Sayuri Yōko

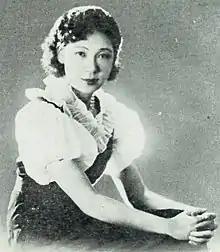
Photograph from "Creative theatre"

Mie Yamashita (in original Japanese: 山下 みゑ) (September 25, 1901 – January 13, 1986), better known by her stage name Sayuri Yōko (小百合 葉子/さゆり ようこ), was a Japanese theatre company president and actress. She is the founder and chairman of Dandelion, a children's theatre company. She was active as a stage, radio and film actress before and during the war. After the war, she founded a children's theatre company and devoted her life to her company. She was called 'a living witness to children's theatre after the war'.